Casey County Courthouse

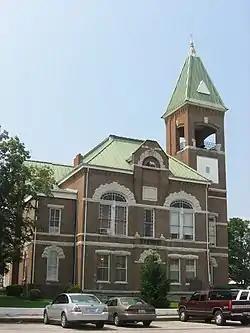

The Casey County Courthouse, on Courthouse Square in Liberty, Kentucky was built in 1888. It was listed on the National Register of Historic Places in 1977.